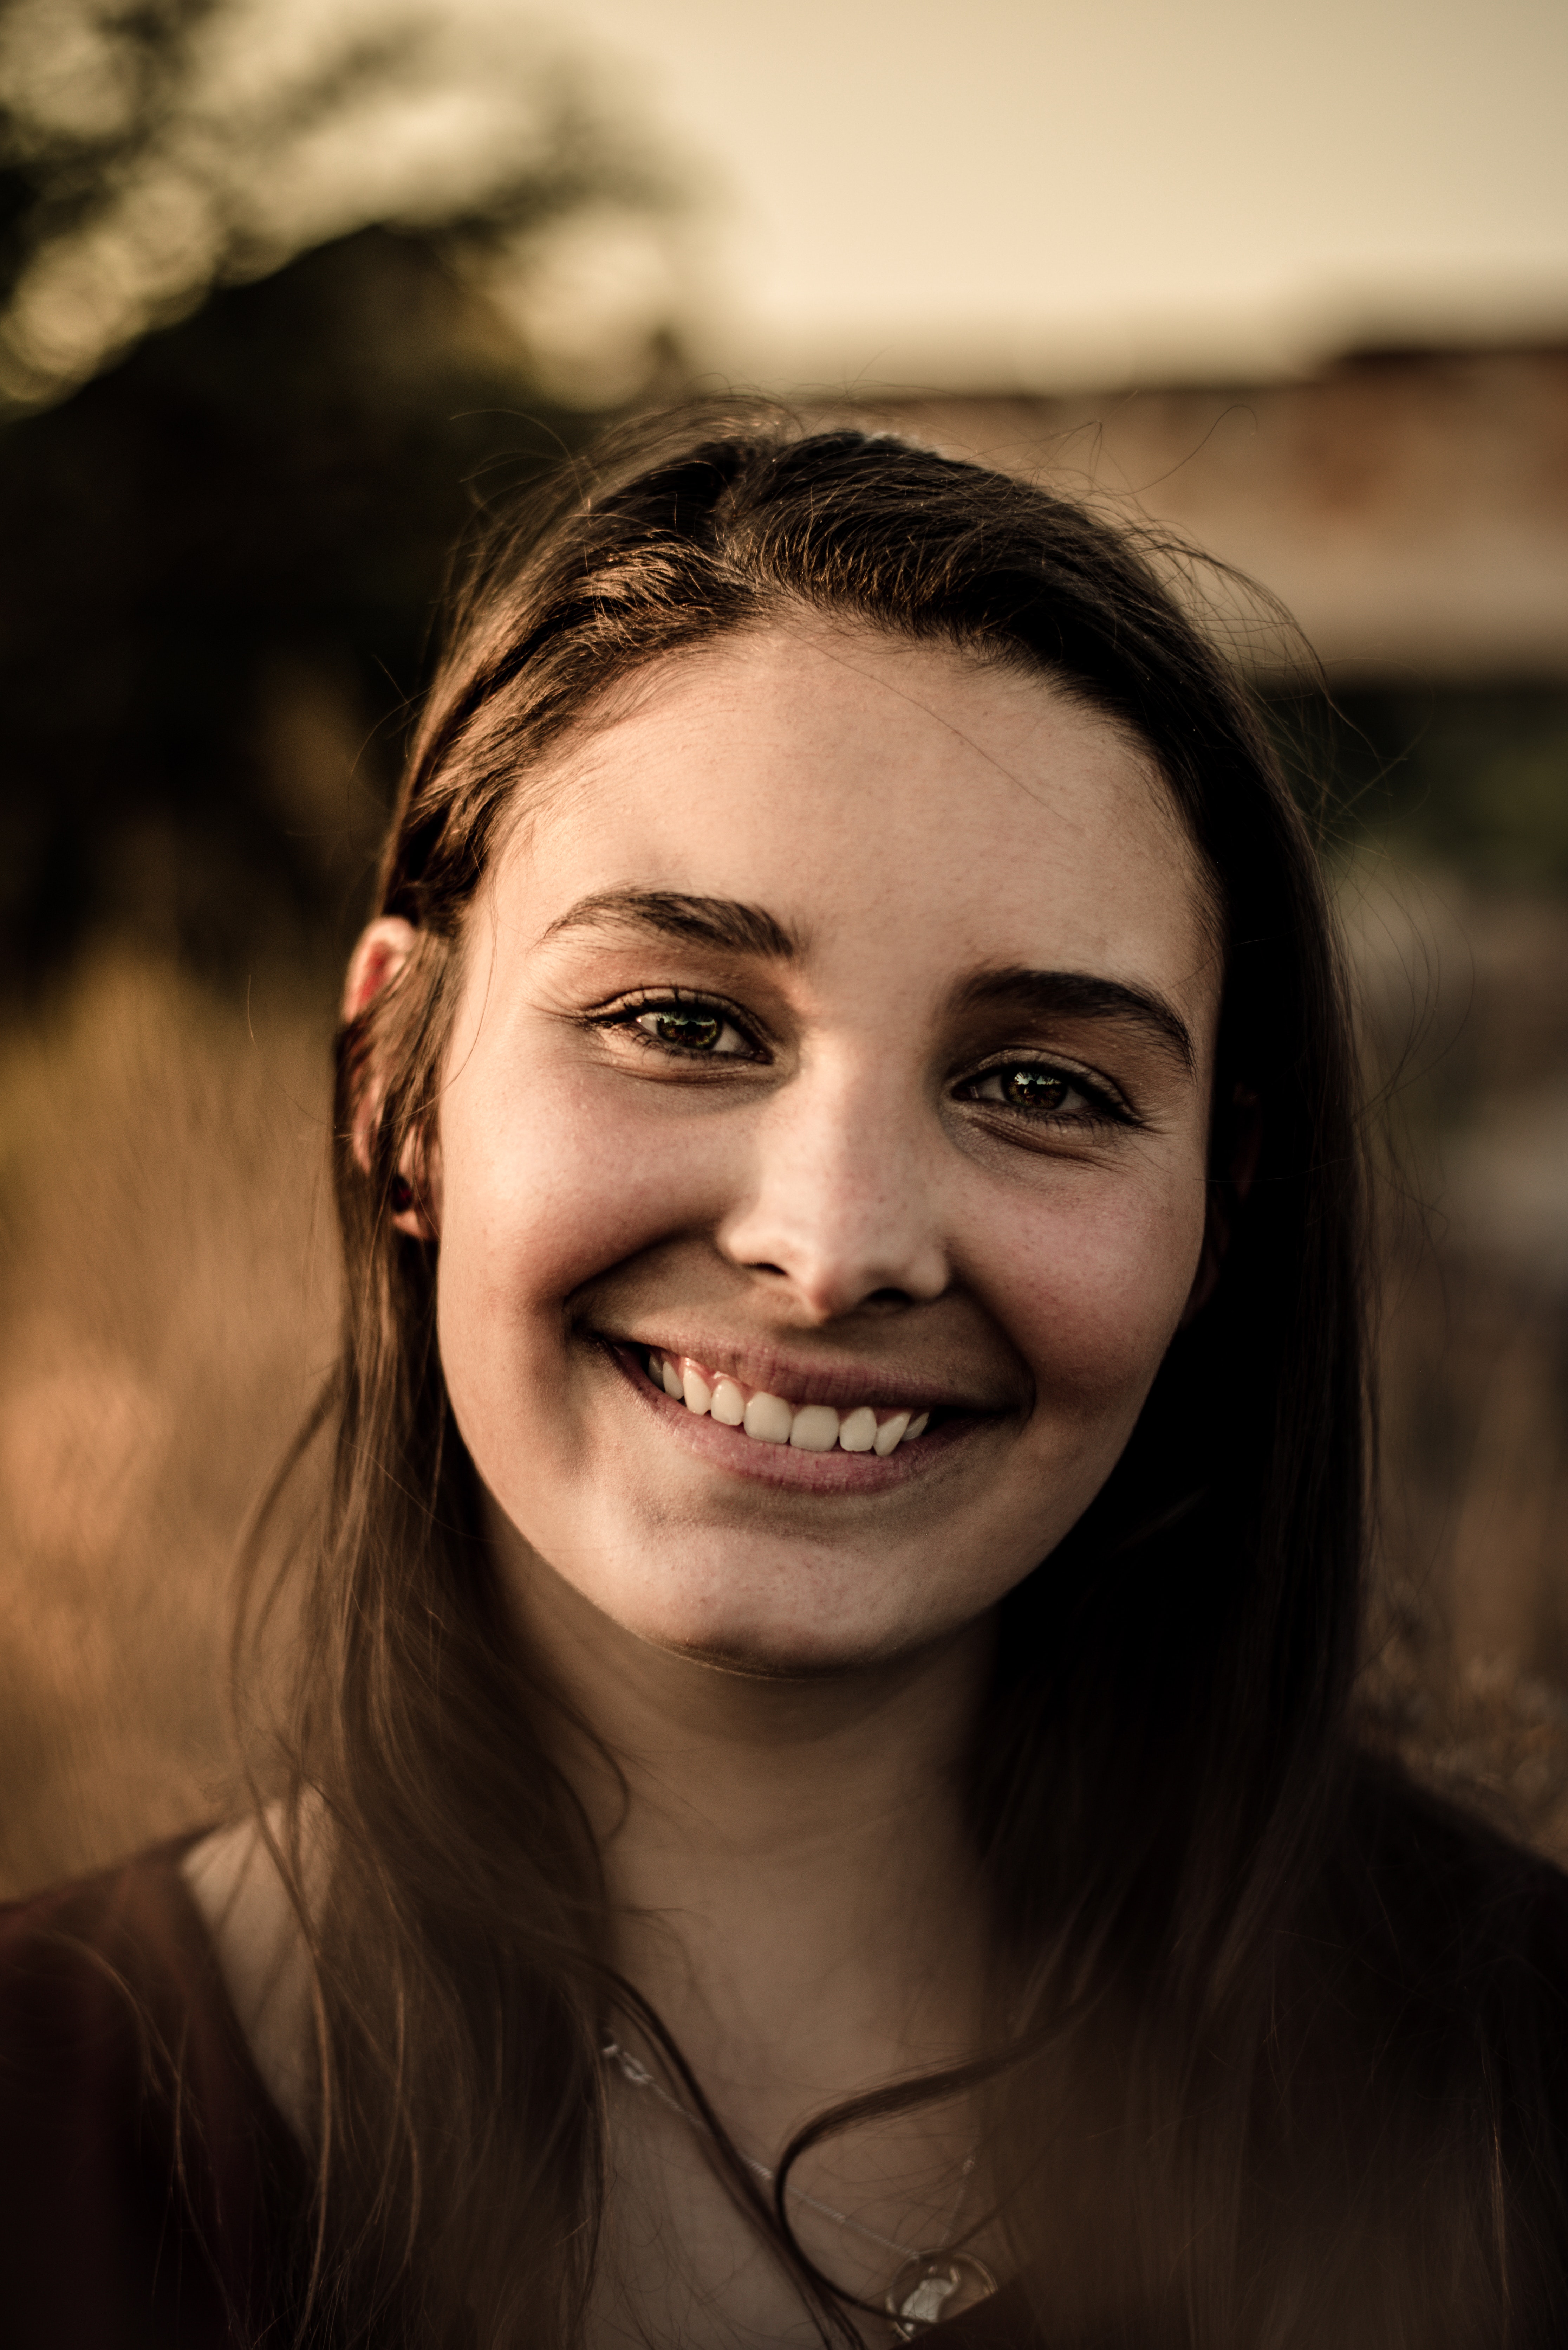
face, hair, smile, facial expression, eyebrow, people, head, beauty, lip, skin, eye, hairstyle, nose, chin, forehead, organ, tooth, long hair, photography, flash photography, human, happy, portrait, fun, close up, mouth, laugh, iris, brown hair, portrait photography, black and white, monochrome, photo shoot, black hair, glasses, style